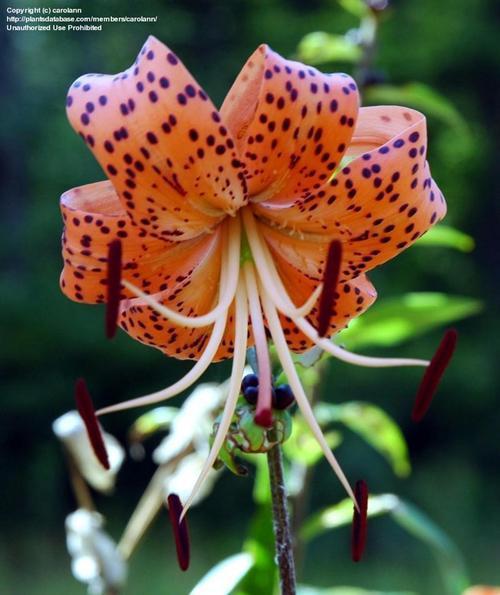
Flower: Tigerlily